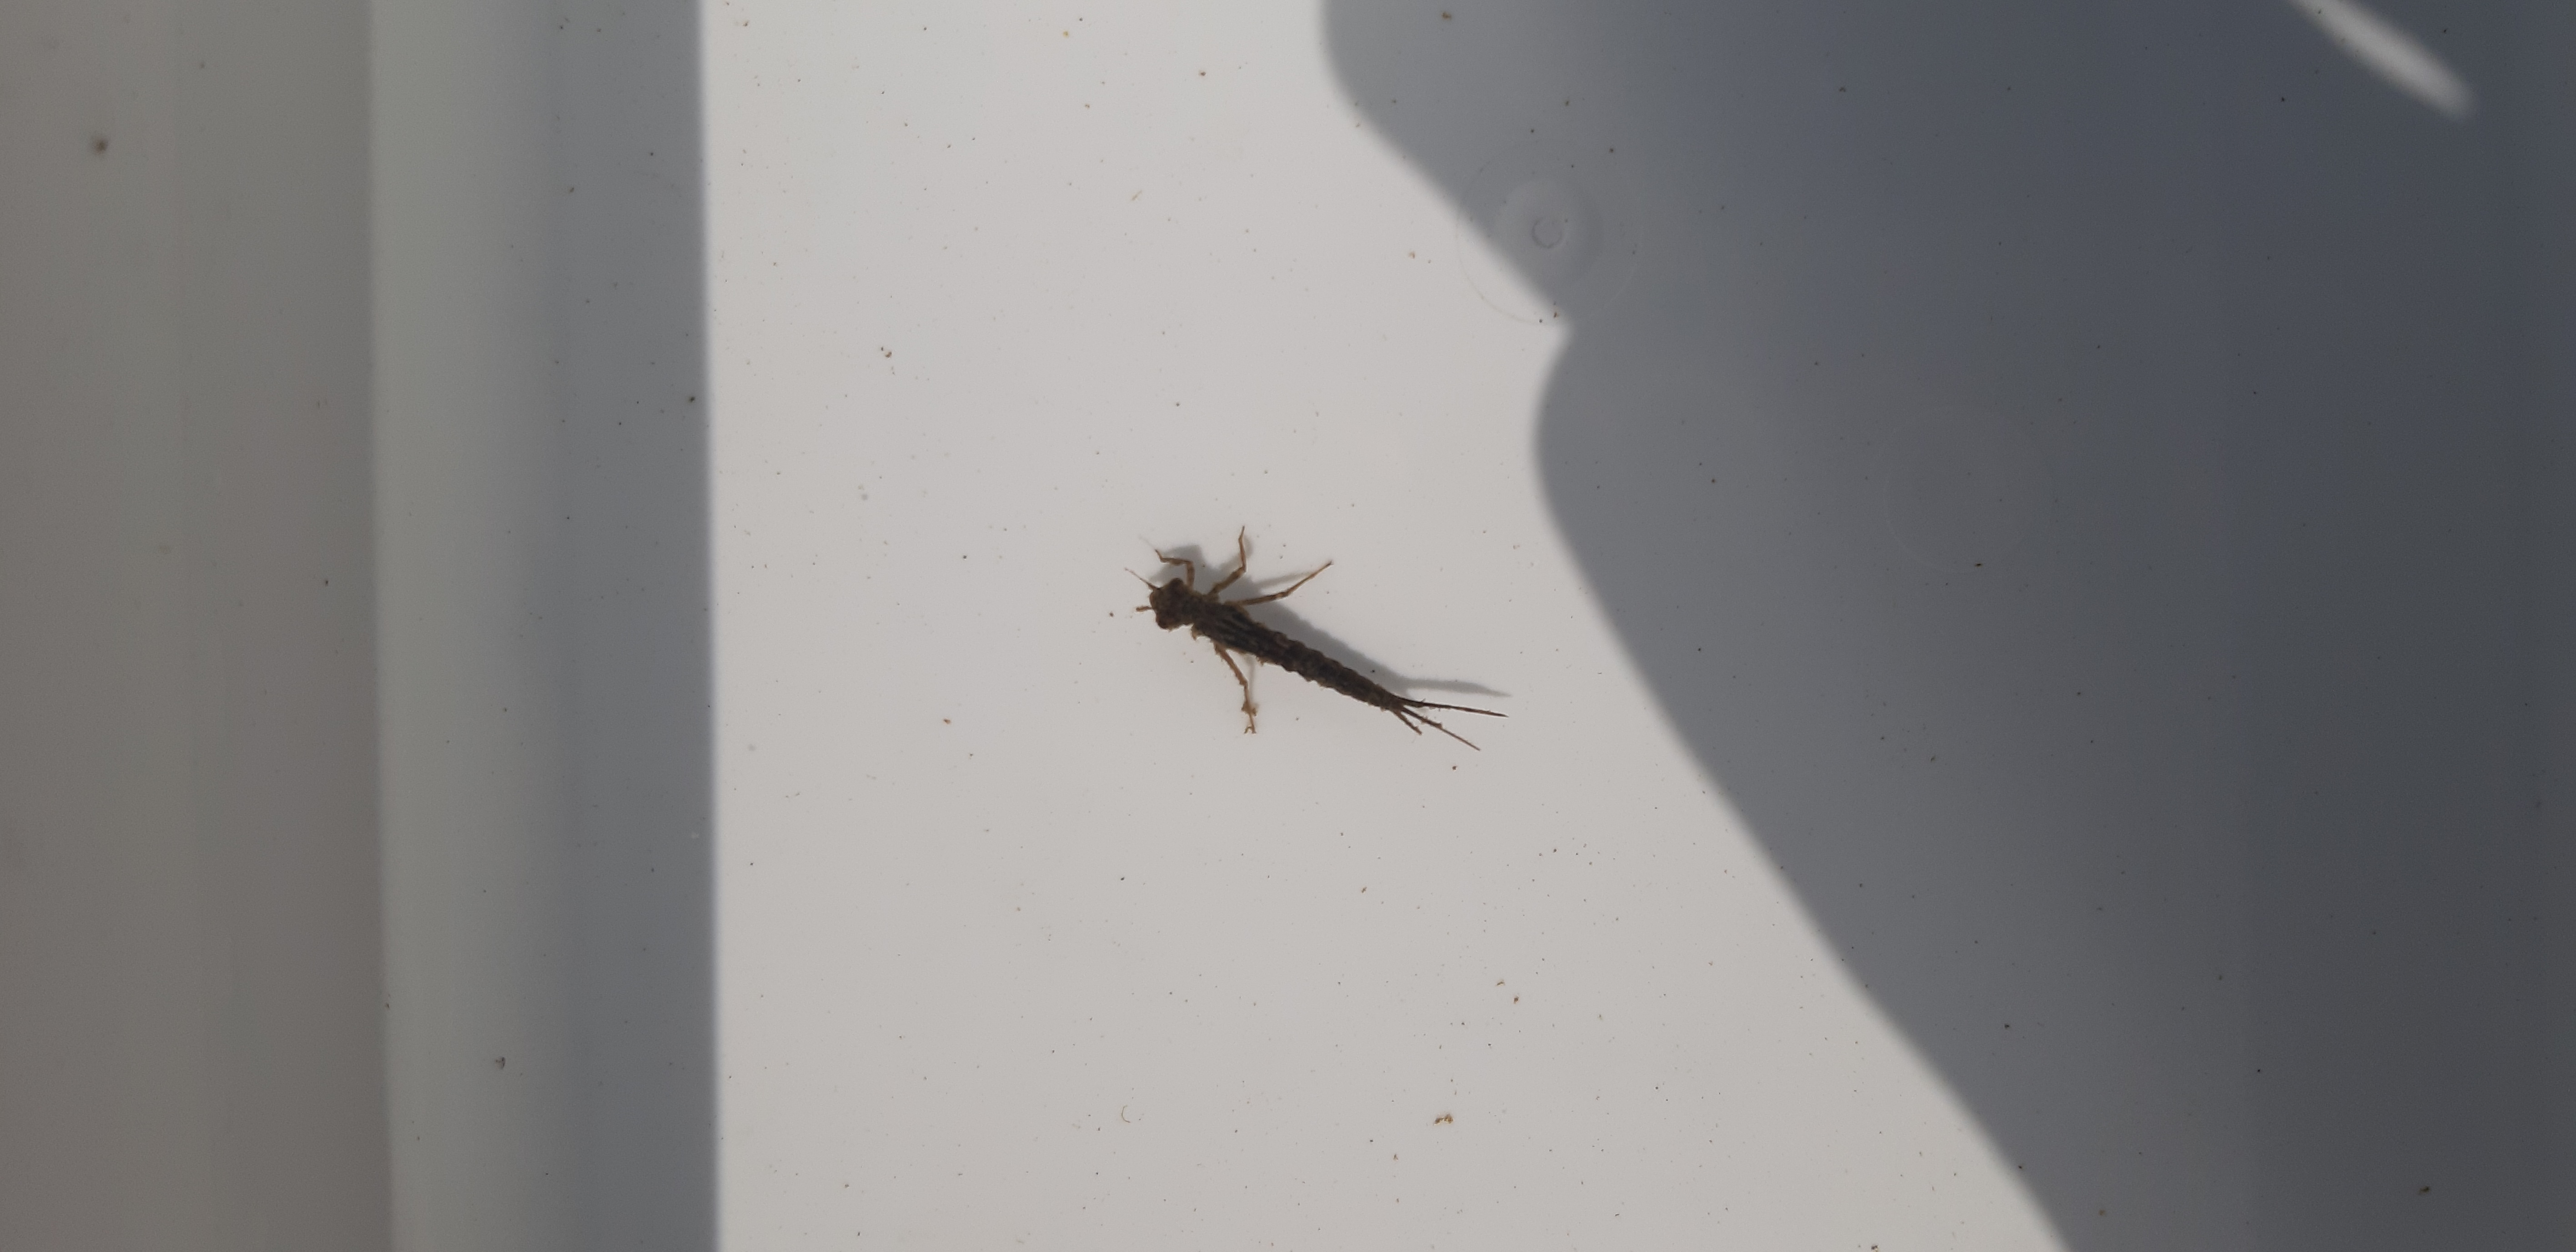
Macroinvertebrate group: damselflies